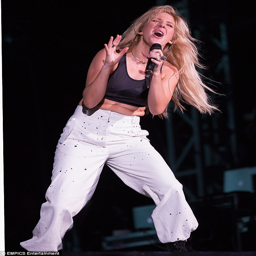
heart and soul : put a lot of energy into her performance